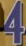
Number: 4